Günay Güvenç

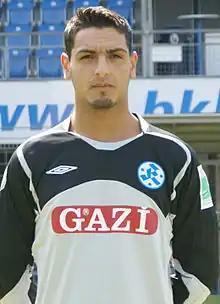
Güvenç with Stuttgarter Kickers in 2013

Günay Güvenç (born 25 June 1991) is a German-Turkish professional footballer who plays as a goalkeeper for Galatasaray.